Flax Bourton railway station

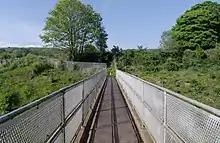
The footbridge of the first station is still present, although all other remains have long since been removed.

The old Tyntesfield Sidings were considered by the Mineral Industry Research Organisation as a possible railhead for the nearby Tarmac-operated limestone quarry at Stancombe. Such a plan would require a conveyor, crossing the A370 and railway line. Reconnection to rail was listed as "feasible", but the scheme was not recommended for shortlisting, instead being listed as an "other possibility". A similar scheme was stopped in 1999 after local protests.